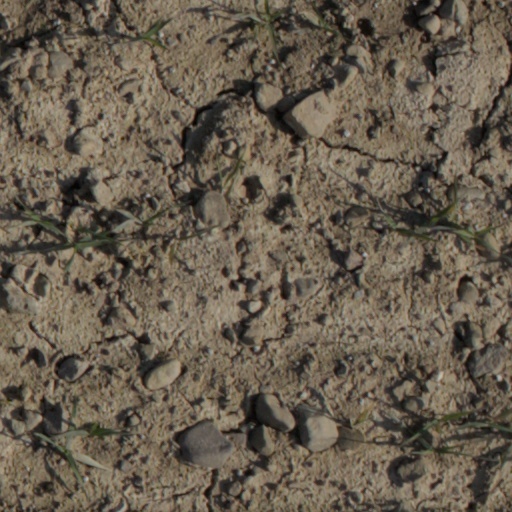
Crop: wheat